Pink Floyd

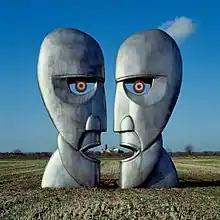
A colour photograph of two large silver-grey iron sculptures of opposing silhouetted faces. The sculptures are standing in a brown wheat field with a blue sky behind them.

In 1975, Pink Floyd bought a three-storey group of church halls at 35 Britannia Row in Islington and began converting them into a recording studio and storage space. In 1976, they recorded their tenth album, "Animals", in their newly finished 24-track studio. The album concept originated with Waters, loosely based on George Orwell's political fable "Animal Farm". The lyrics describe different classes of society as dogs, pigs, and sheep. Hipgnosis received credit for the packaging; however, Waters designed the final concept, choosing an image of the ageing Battersea Power Station, over which they superimposed an image of a pig.